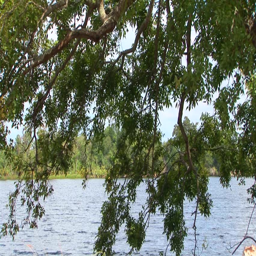
tree at riverbank a tree at the edge of a river